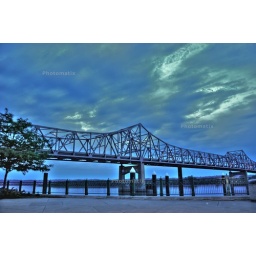
a bridge over our river at dusk. my very first hdr. HDR 1 DSC_8831_30_29_32_28